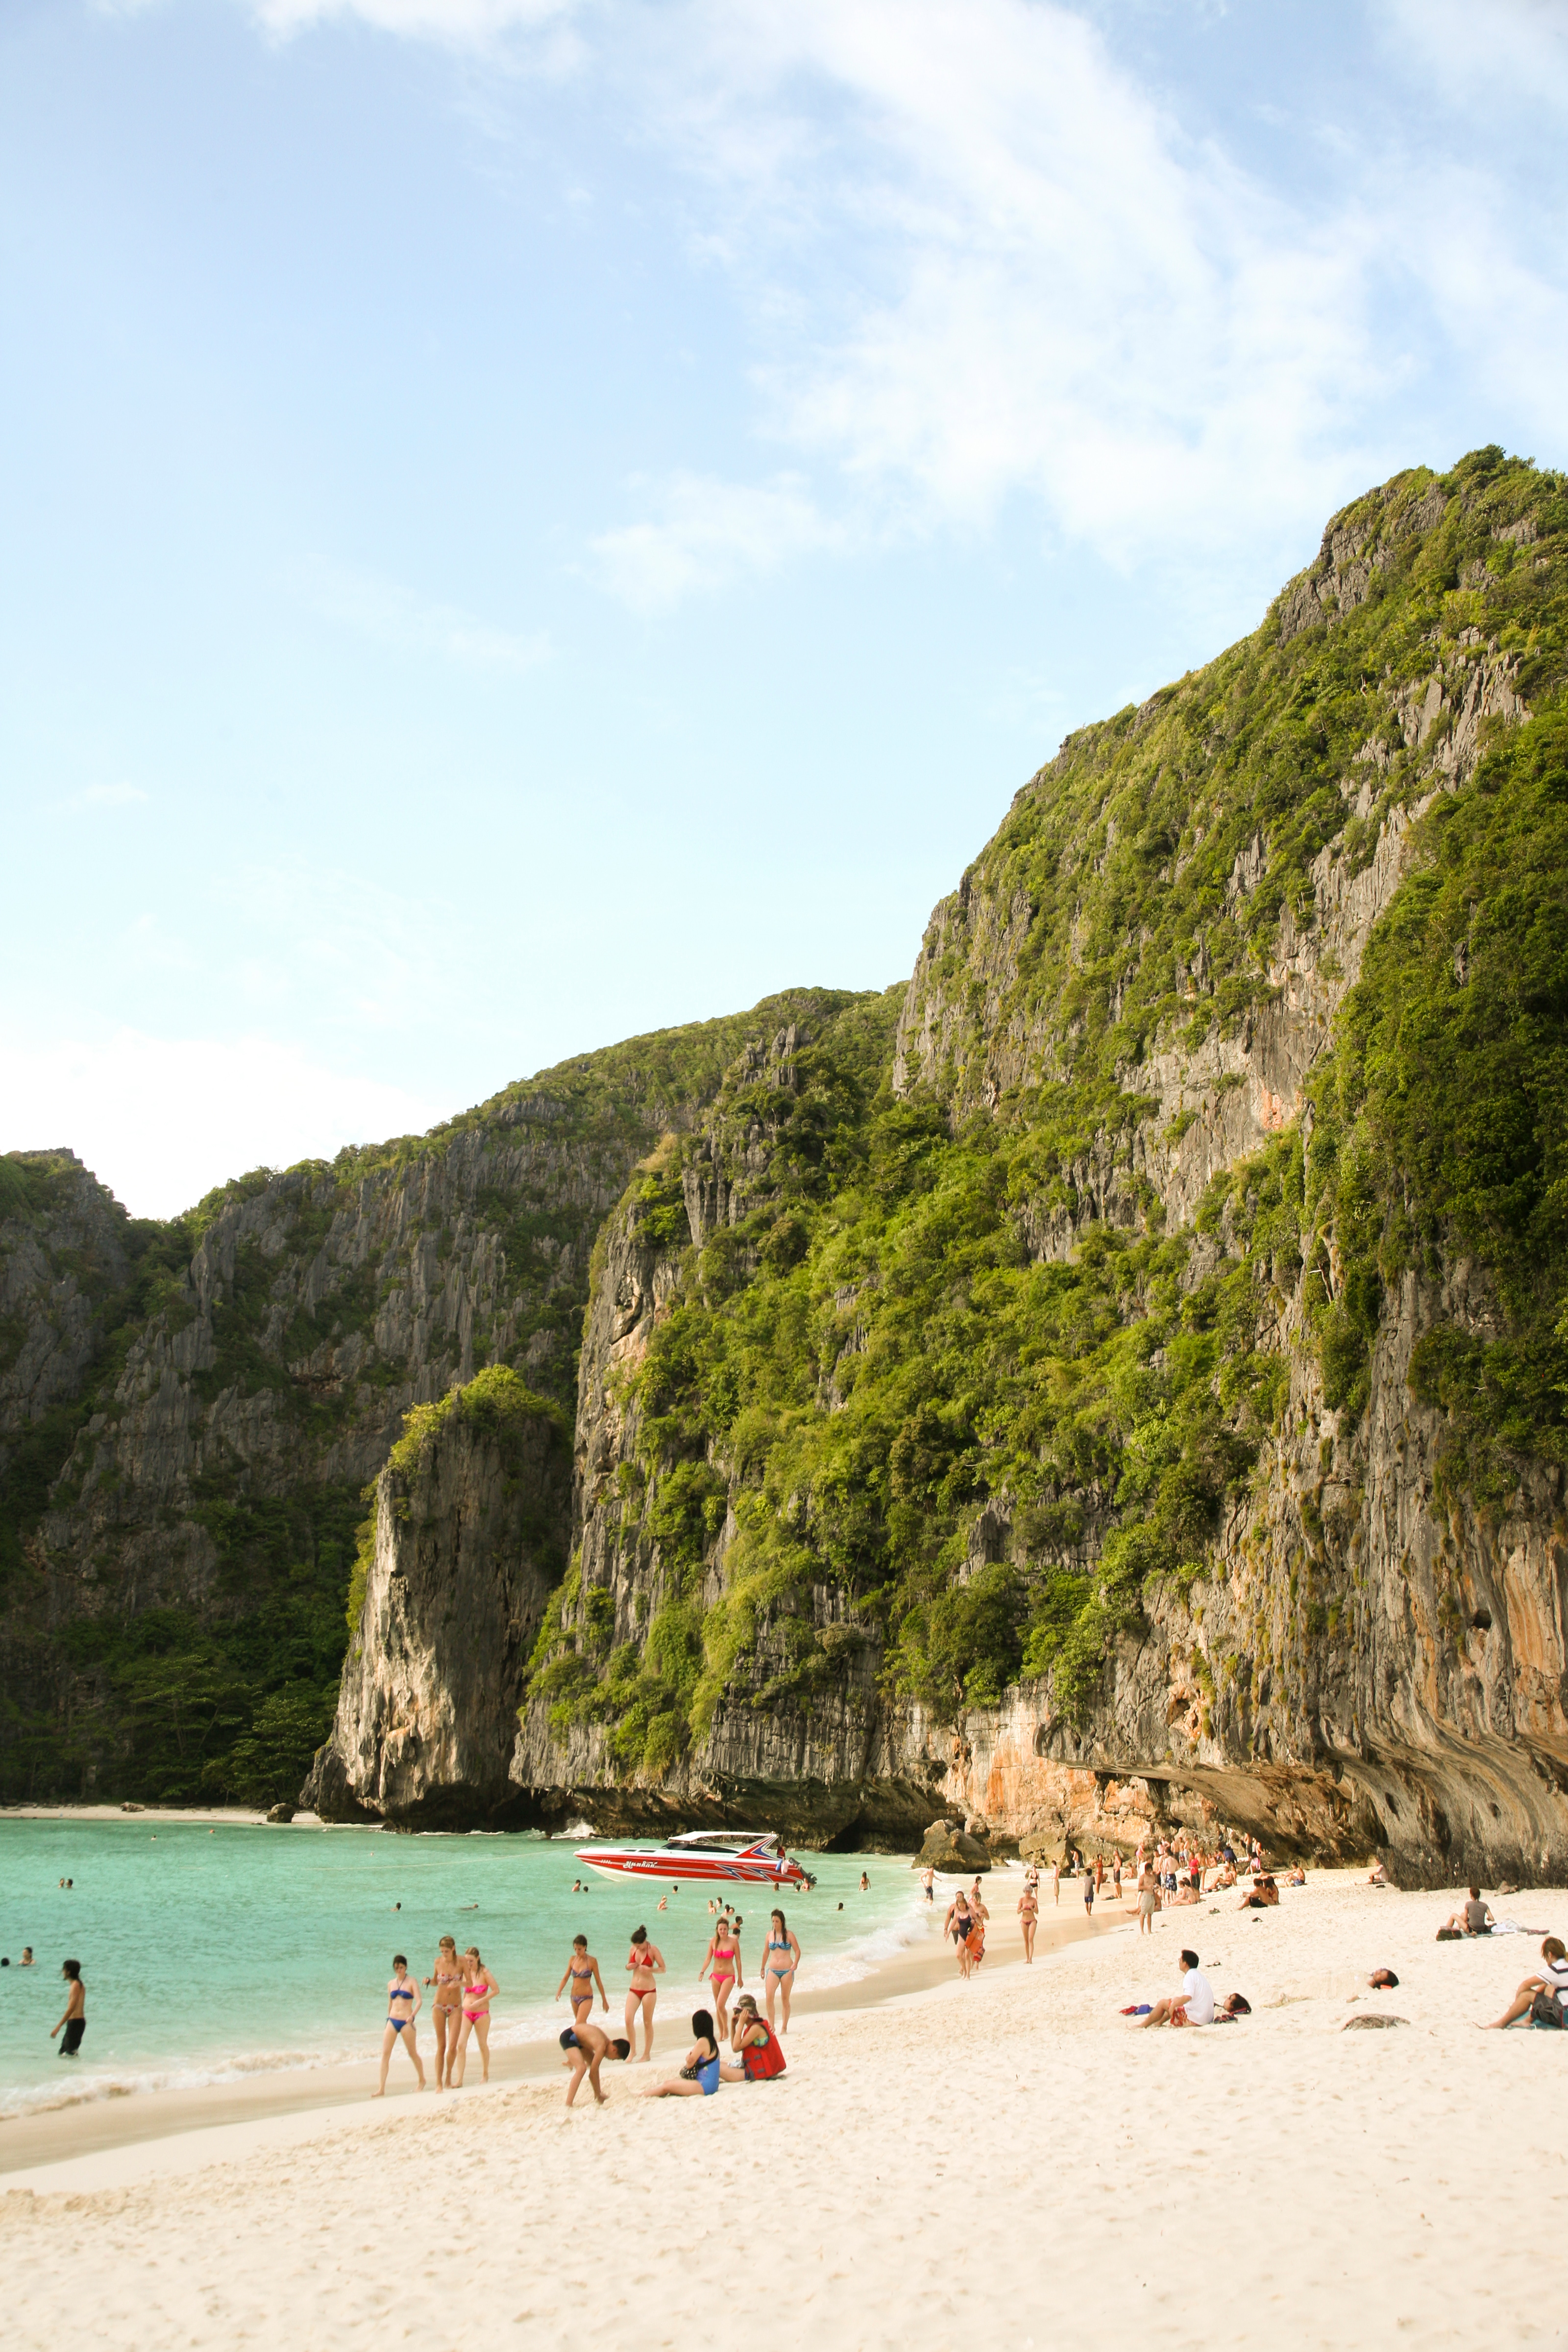
thailand, cloud, water, sky, mountain, coastal and oceanic landforms, plant, beach, tree, natural landscape, watercourse, travel, leisure, landscape, mountainous landforms, sand, wind wave, coast, shore, recreation, headland, hill, wilderness, rock, tropics, ocean, caribbean, holiday, tourism, wave, fun, bay, cape, vacation, lake, island, inlet, cove, sea, klippe, reservoir, promontory, jungle, tide, valley, horizon, cliff